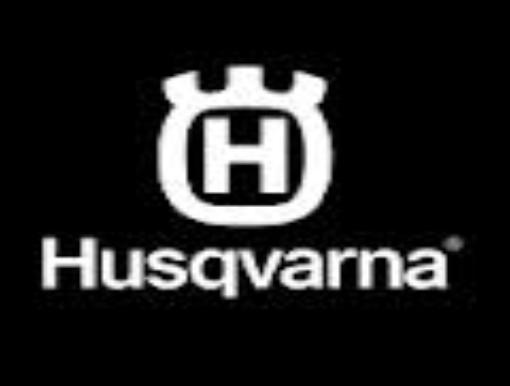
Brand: Husqvarna-1
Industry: Transportation